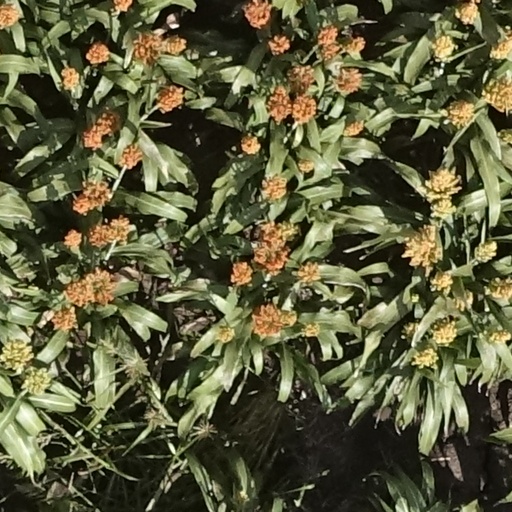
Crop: sorghum